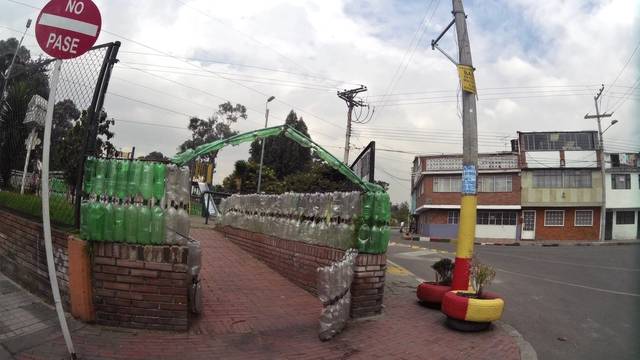
Region: Colombia
Coordinates: 4.682, -74.069